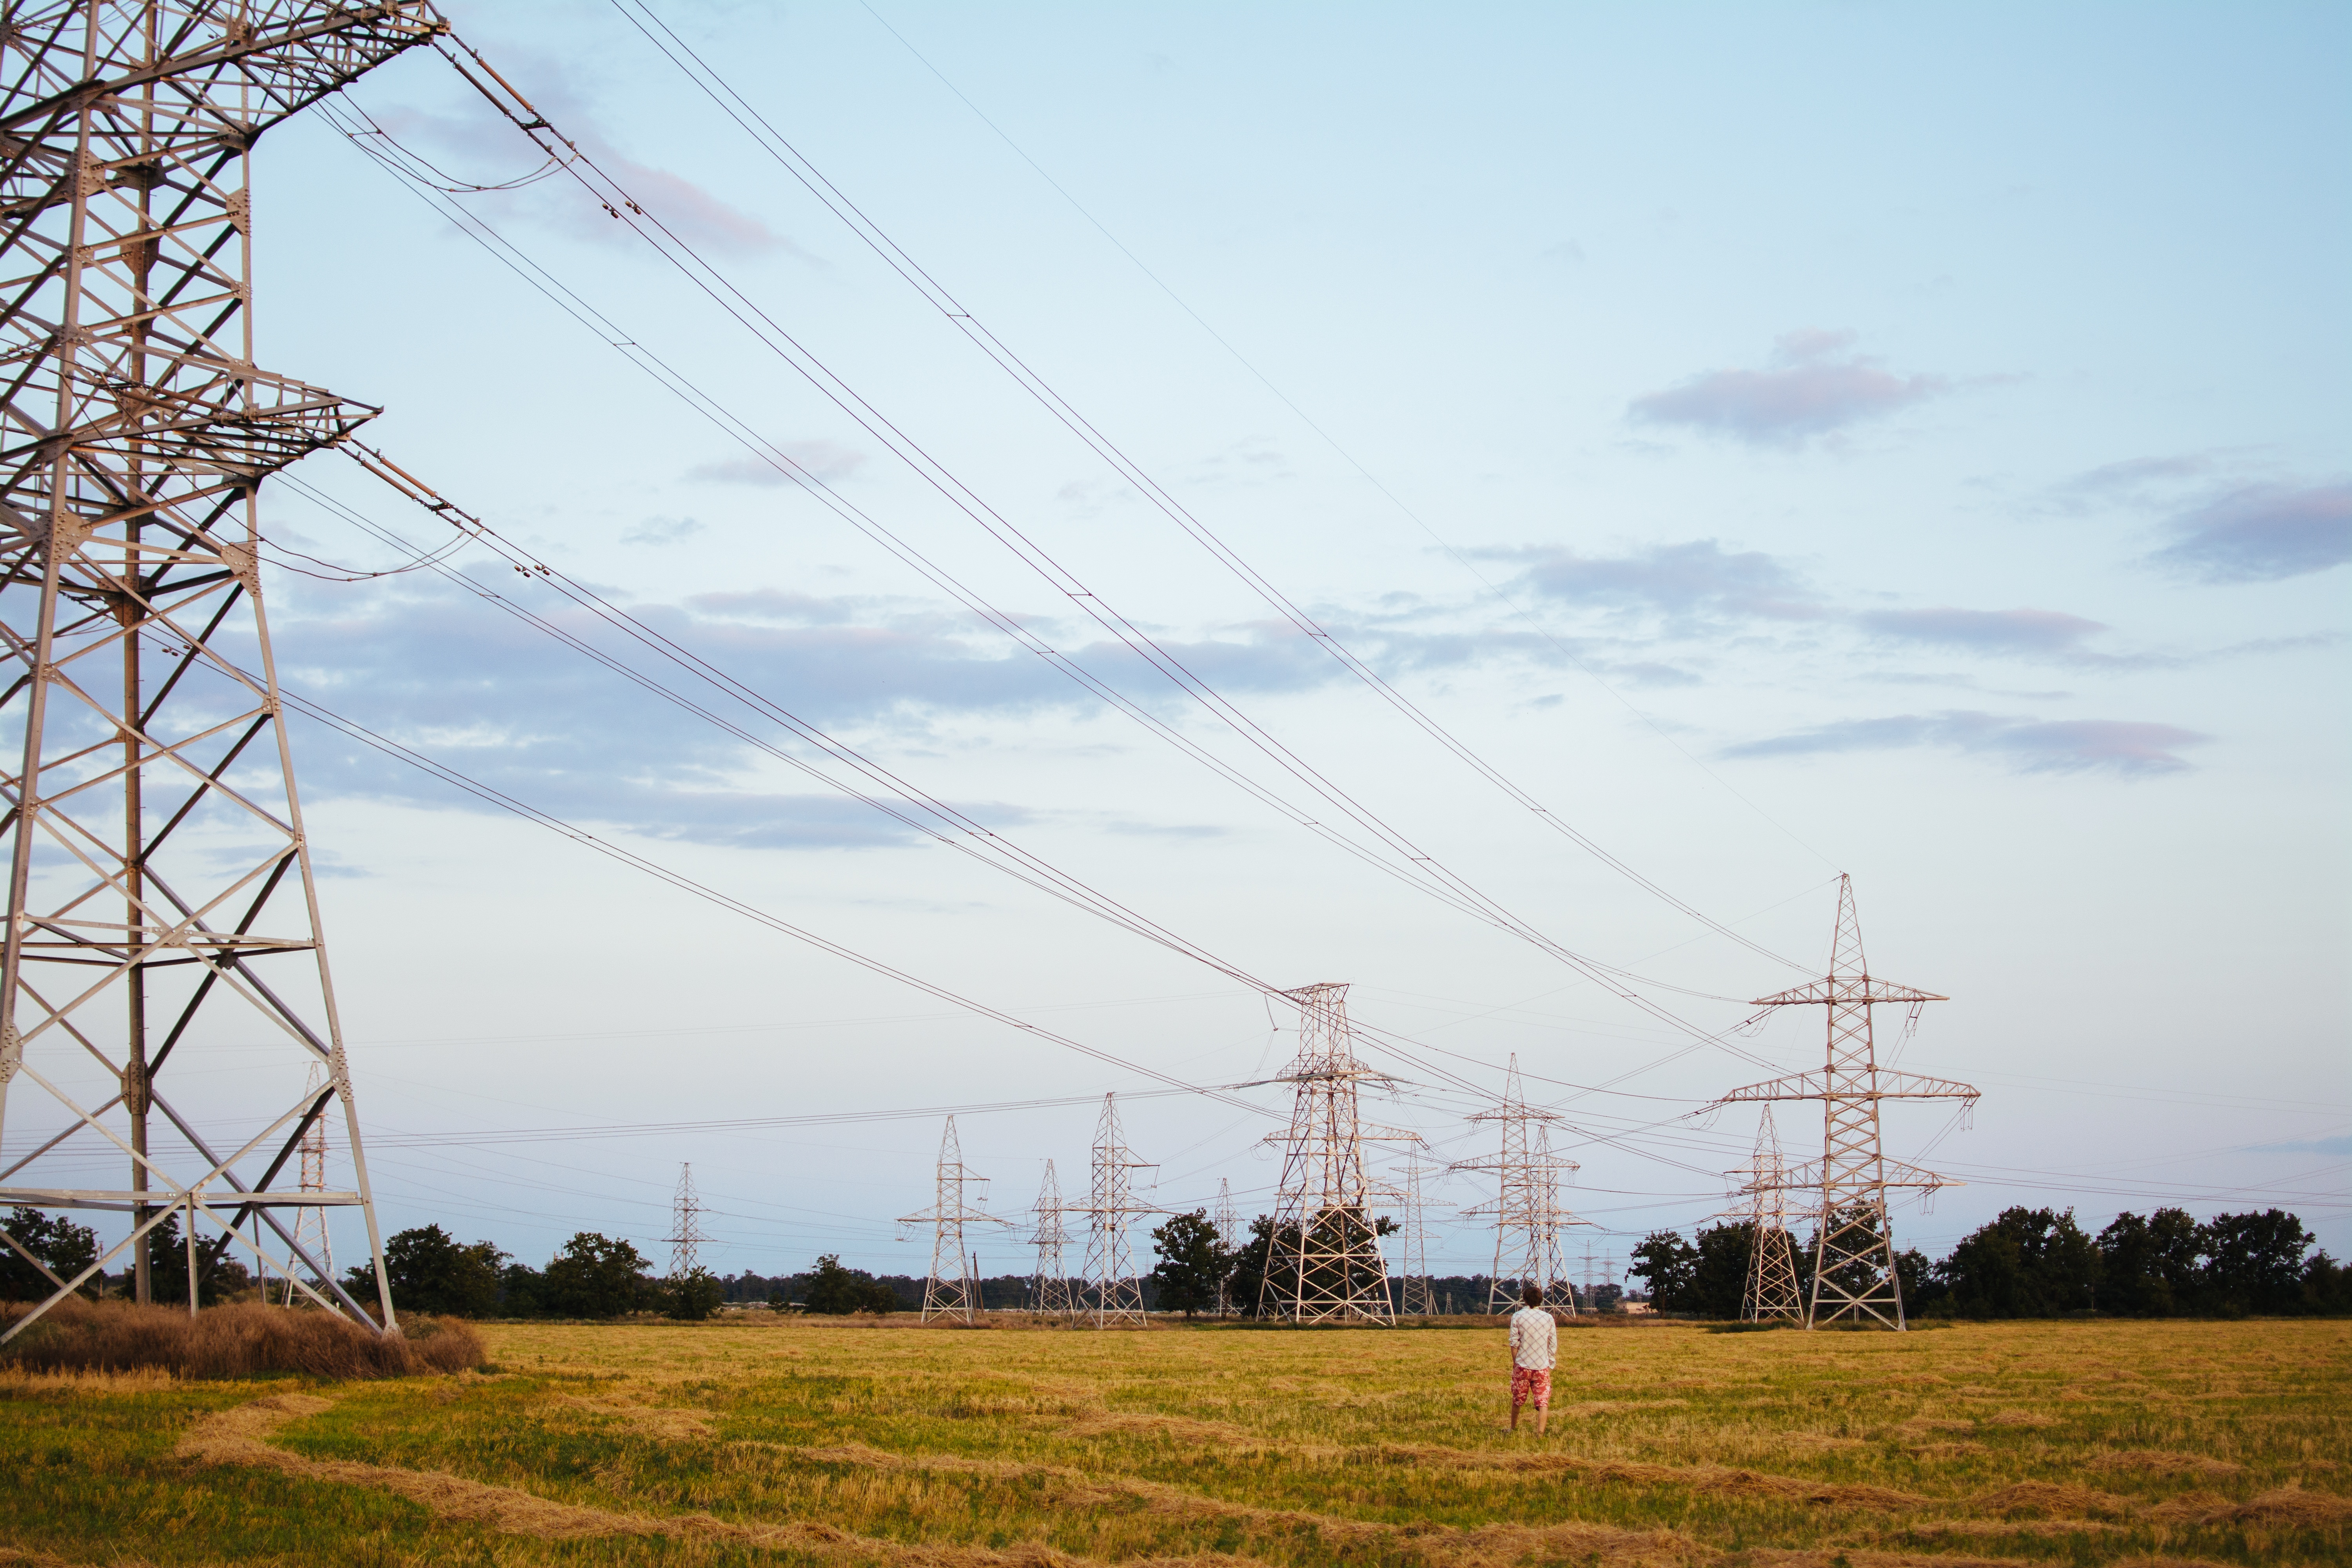
man, field, wind, wire, tower, power line, mast, electricity, energy, pylon, transmission tower, residential area, outdoor structure, electrical supply, overhead power line, outdoor power equipment